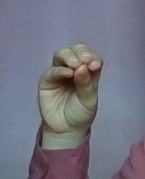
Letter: ha